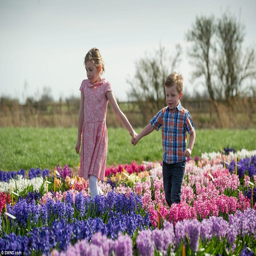
person and her brother , play among the rows of flowers .